Sheng nü

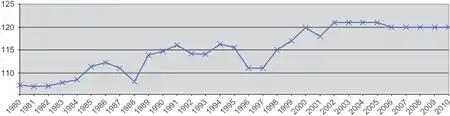
Sex ratio at birth in mainland China, males per 100 females, 1980–2010.

As a long-standing tradition, early-age marriage was prevalent in China's past. It was until 2005, that merely 2% of females aged between 30 and 34 were single. By contrast, 10% of the males were single. China's one-child policy (Family Planning Program) and sex-selective abortions have led to a disproportionate growth in the country's gender balance. Approximately 20 million more men than women have been born since the one-child policy was introduced in 1979, or 120 males born for every 100 females. By 2020, China is expected to have 24 million more men than women. The global average is 103 to 107 newborn males per 100 females.